Cliff Richard

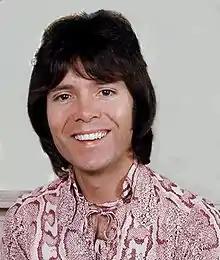
Portrait of Richard by Allan Warren (1973)

In the early days, Richard was marketed as the British equivalent of Elvis. Like previous British rockers such as Tommy Steele and Marty Wilde, Richard adopted Elvis-like dress and hairstyle. In performance he struck a pose of rock attitude, rarely smiling or looking at the audience or camera. His late 1958 and early 1959 follow-up singles, "High Class Baby" and "Livin' Lovin' Doll", were followed by "Mean Streak", which carried a rocker's sense of speed and passion, and Lionel Bart's "Living Doll".